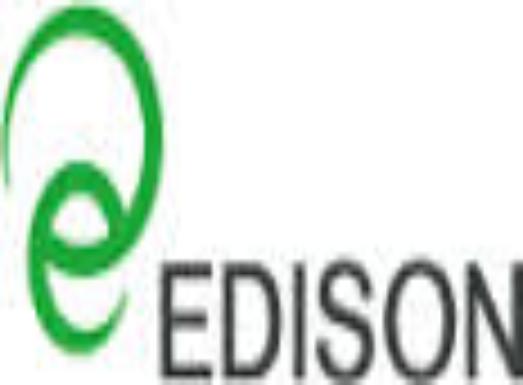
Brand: Edison
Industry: Others